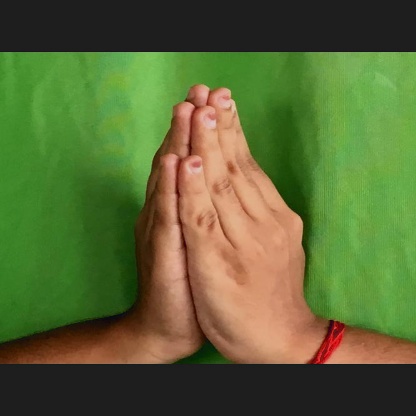
Mudra: Anjali